Hugh Dorsey

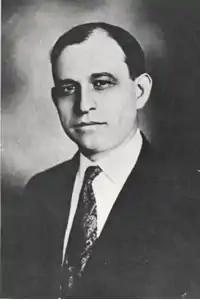

Hugh Manson Dorsey (July 10, 1871 – June 11, 1948) was an American lawyer from Georgia. He was the prosecuting attorney in the Leo Frank prosecution of 1913, that subsequently led to a lynching after Frank's death sentence was reduced to life imprisonment. He was also a politician, a member of the Democratic Party, who was twice elected as the Governor of Georgia (1917–1921) and jurist who served for more than a decade as a superior court judge (1935–1948) in Atlanta.